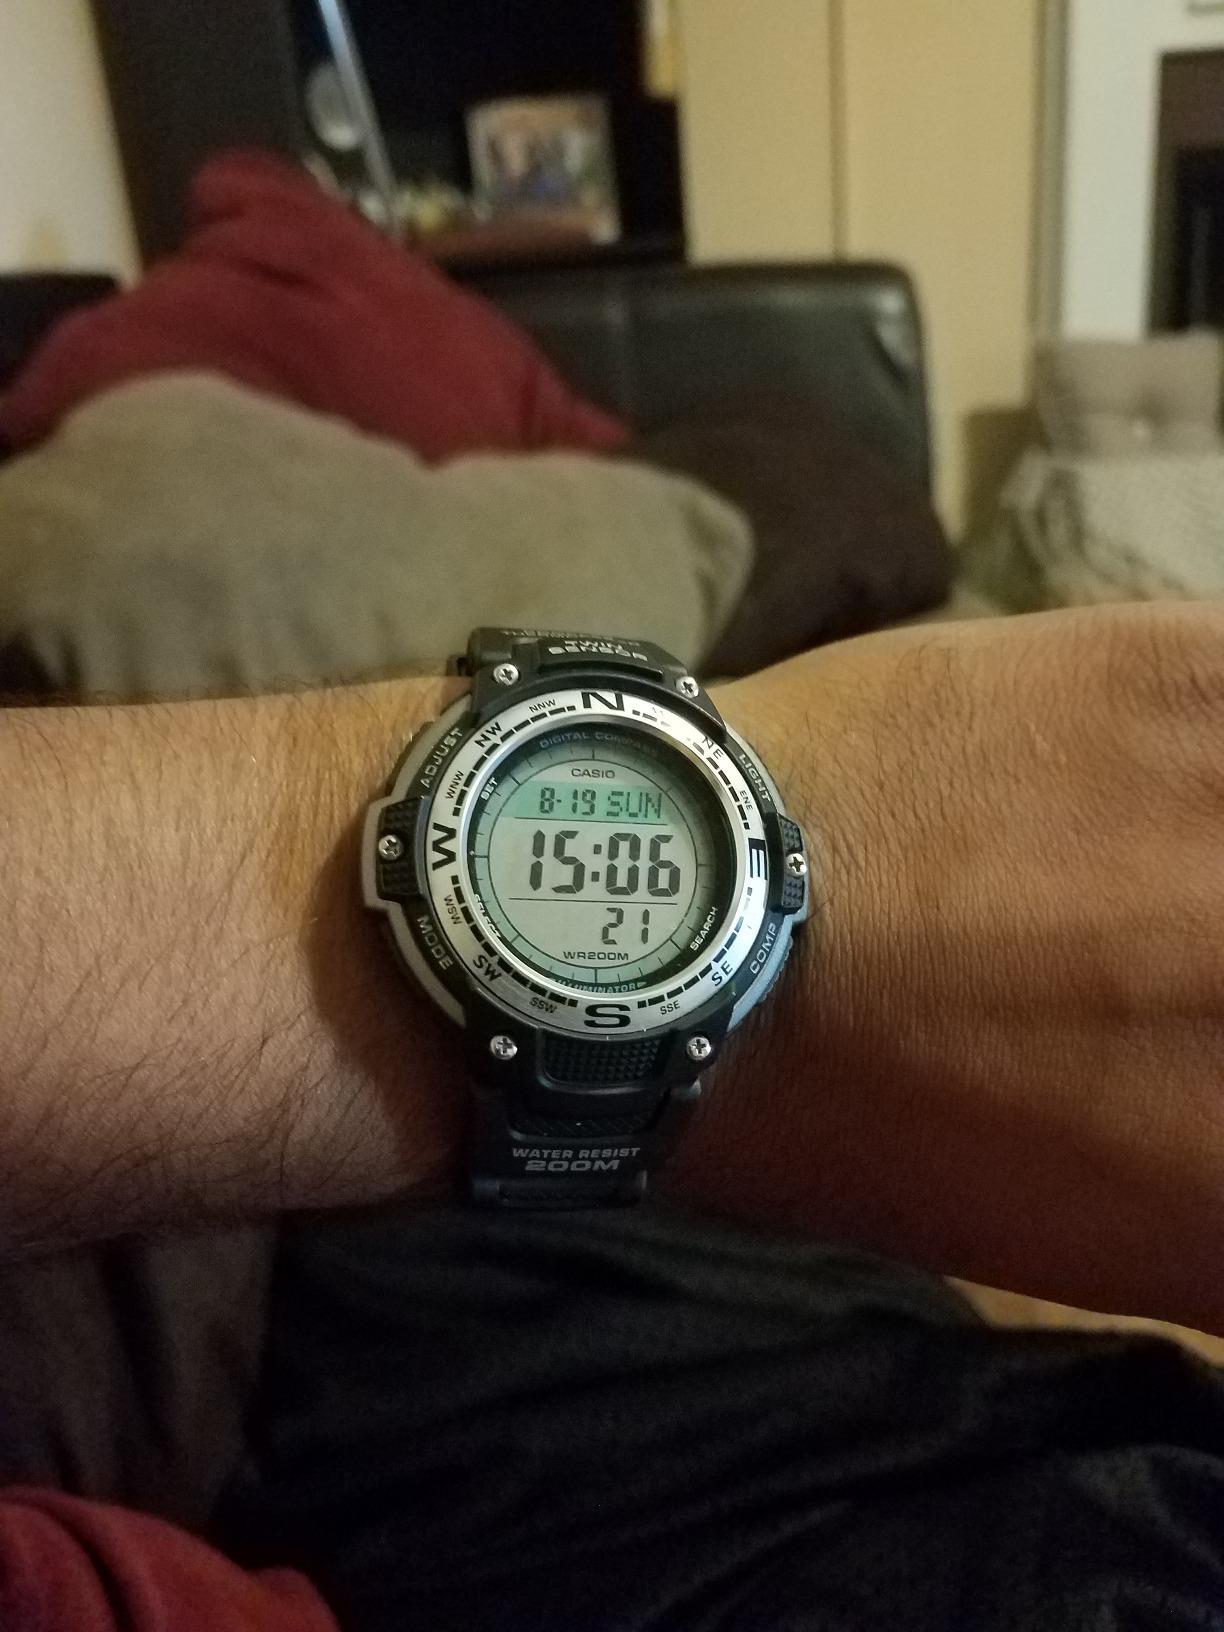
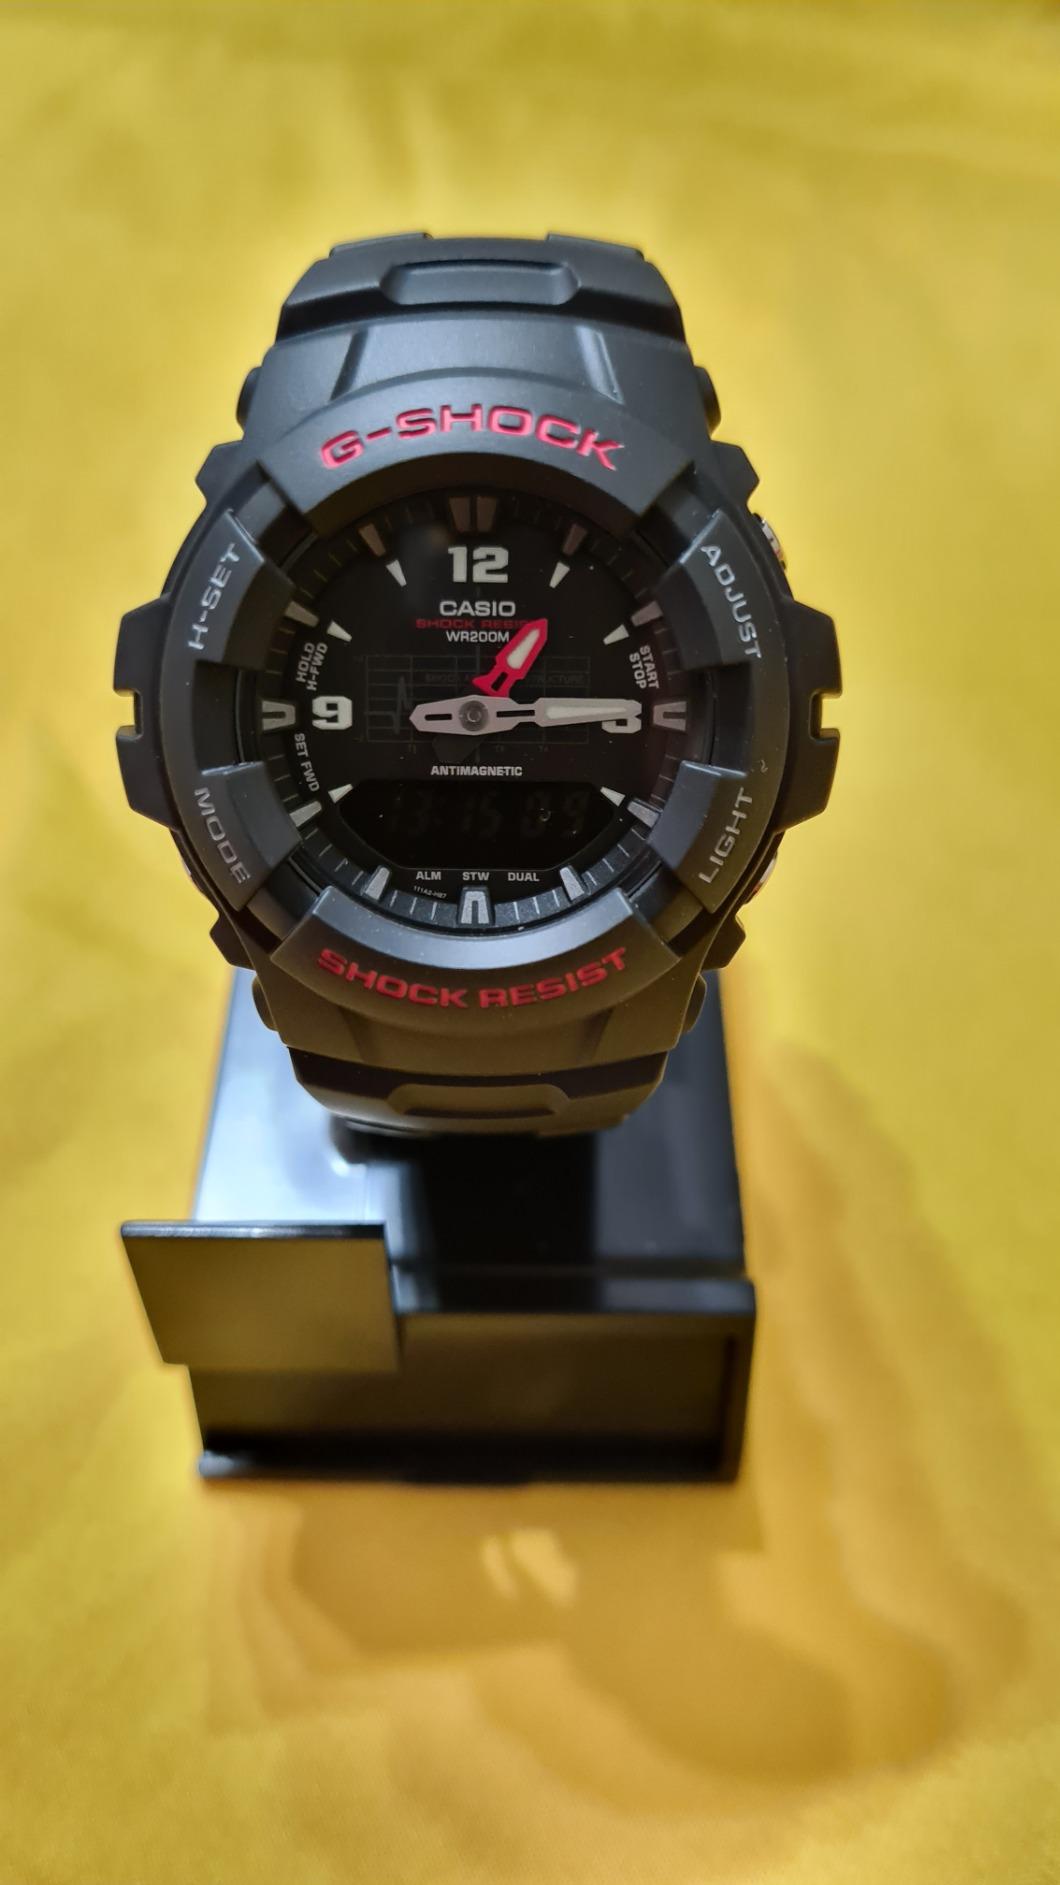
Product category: accessories_watch
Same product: no